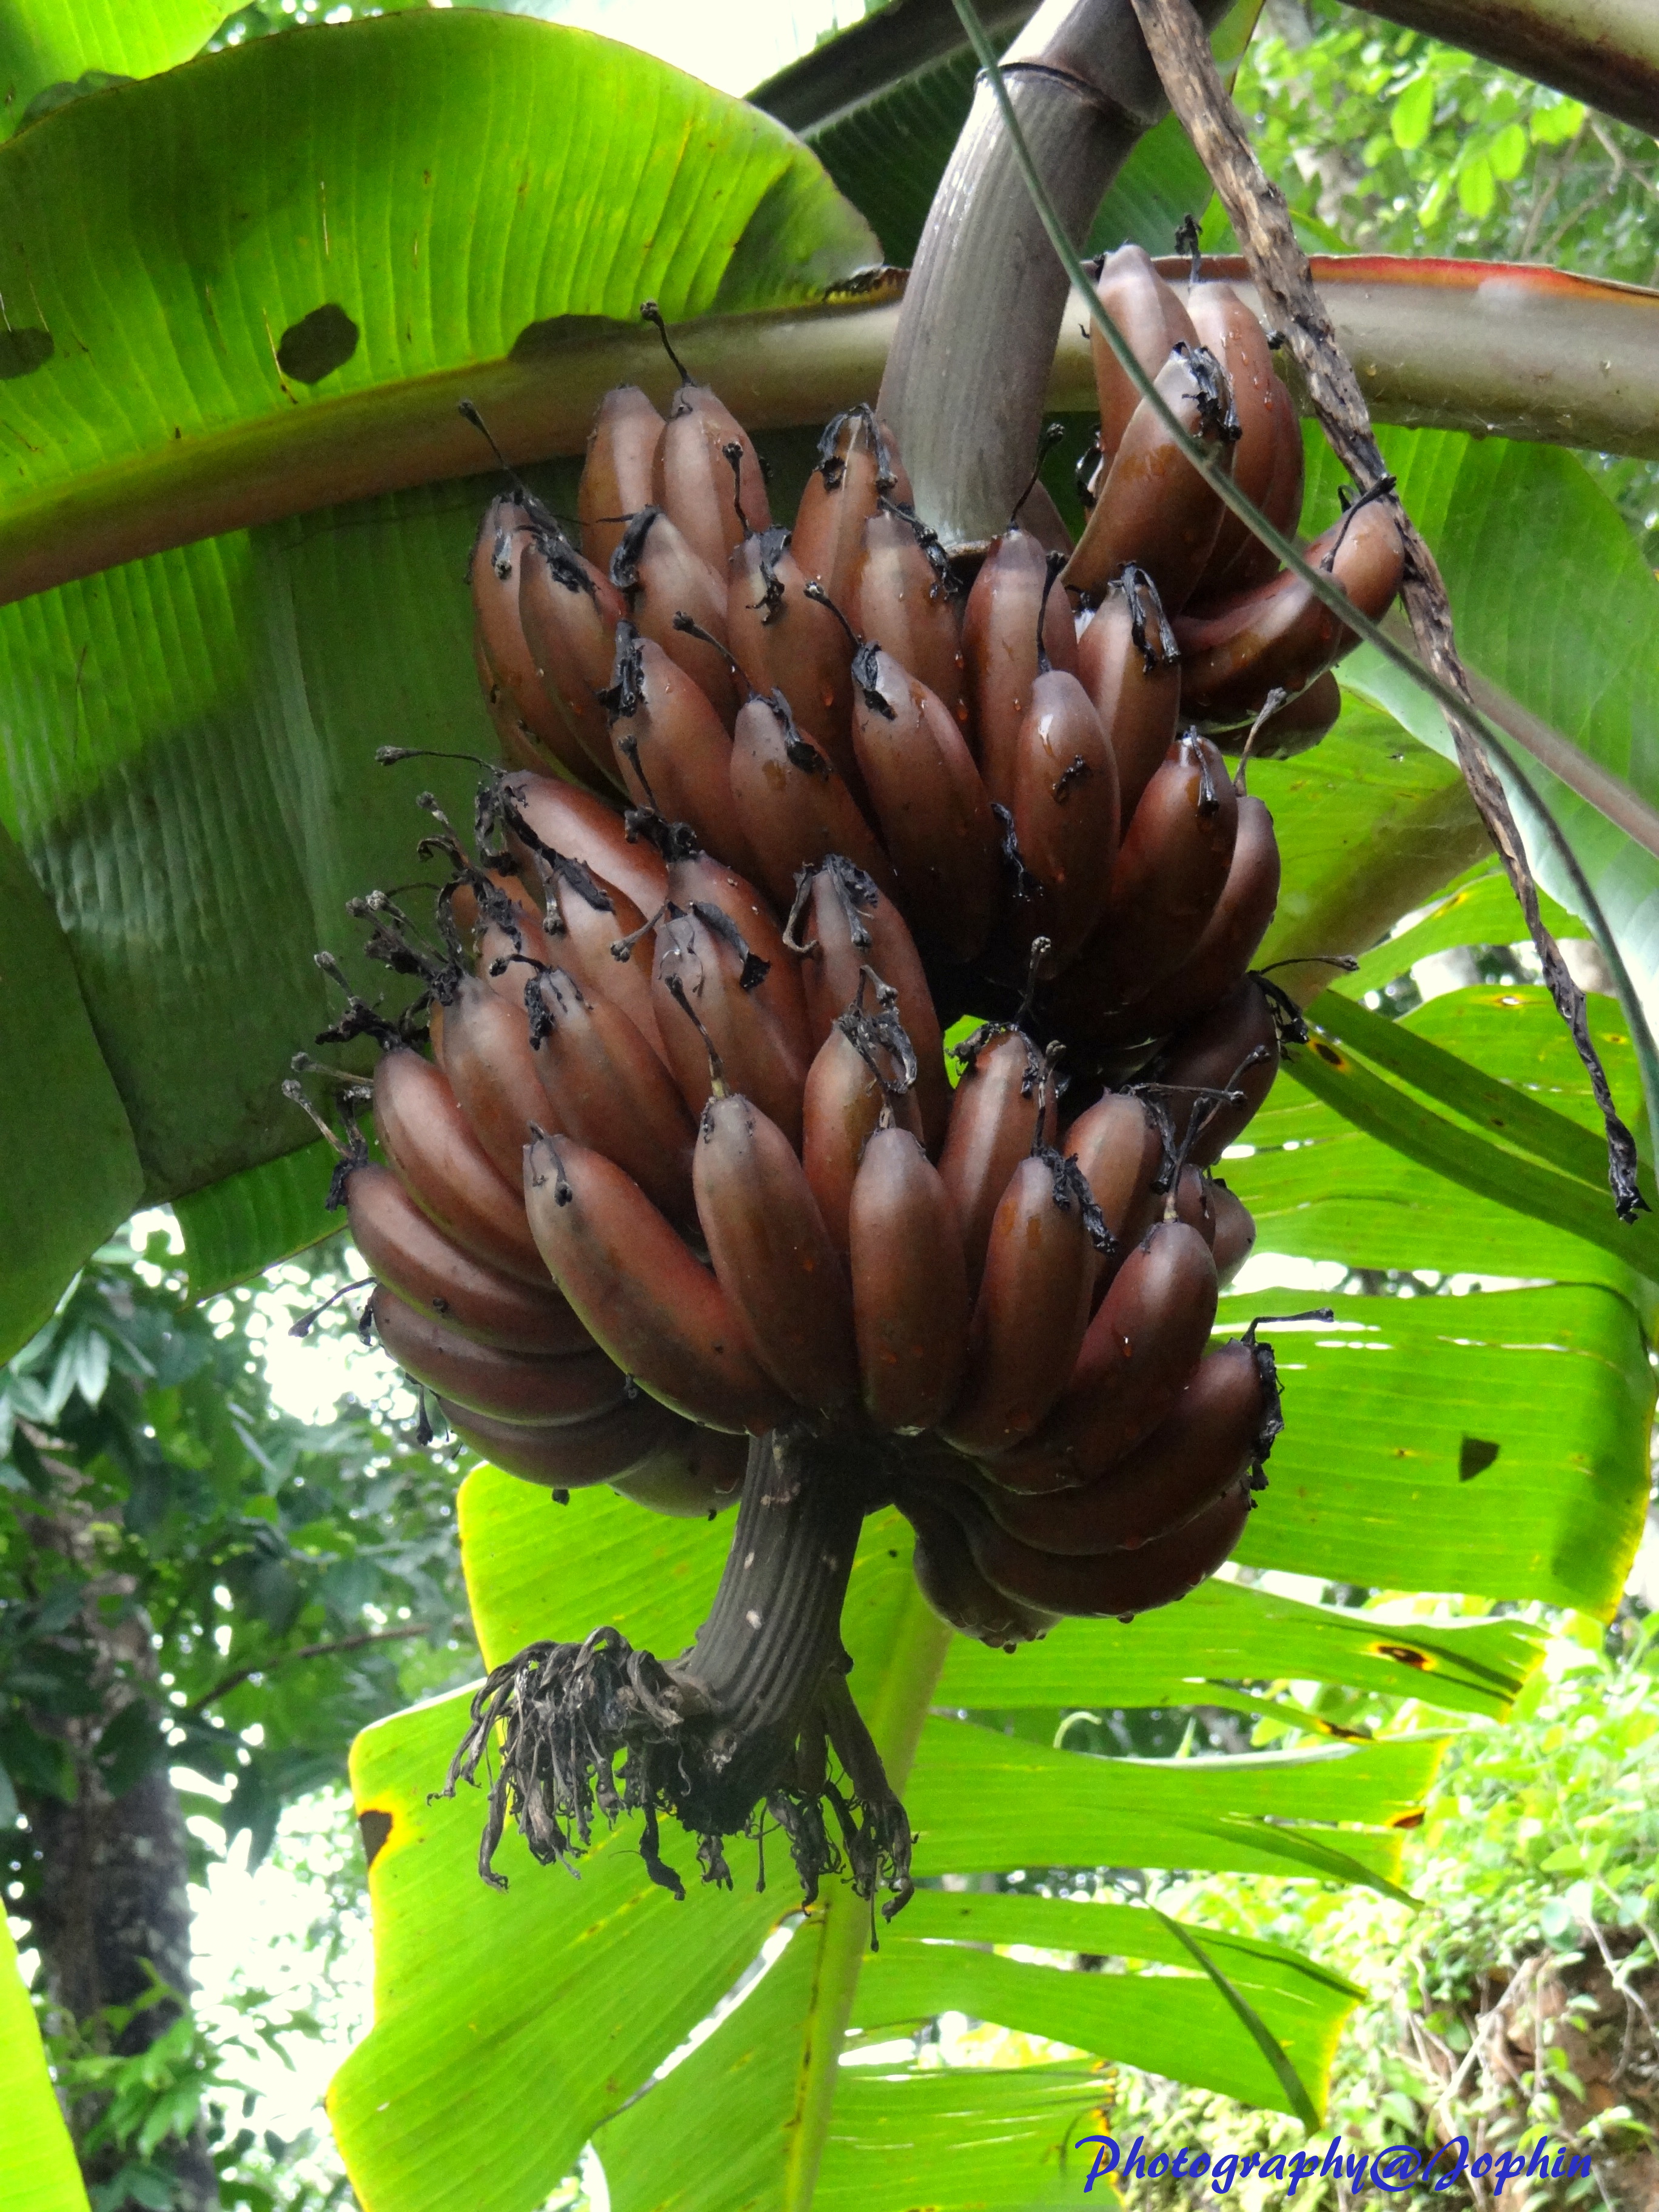
tree, plant, banana, flora, leaf, banana family, arecales